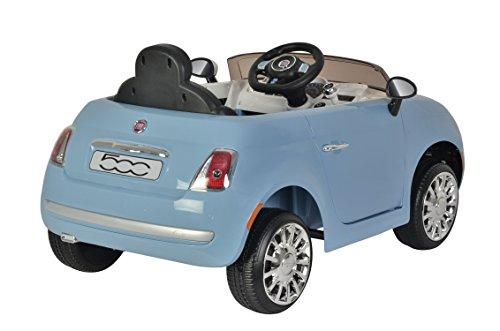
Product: Kid Motorz 6V Fiat 500 Ride On, Blue
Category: Toys & Games | Tricycles, Scooters & Wagons | Ride-On Toys & Accessories
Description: Seat belt.
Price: $119.00
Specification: ProductDimensions:43.5x23x20.9inches|ItemWeight:34.7pounds|ShippingWeight:36pounds(Viewshippingratesandpolicies)|ASIN:B07CRT24V9|Californiaresidents:ClickhereforProposition65warning|Itemmodelnumber:1410|Manufacturerrecommendedage:36months-4years